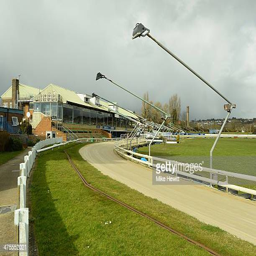
general view of the stadium